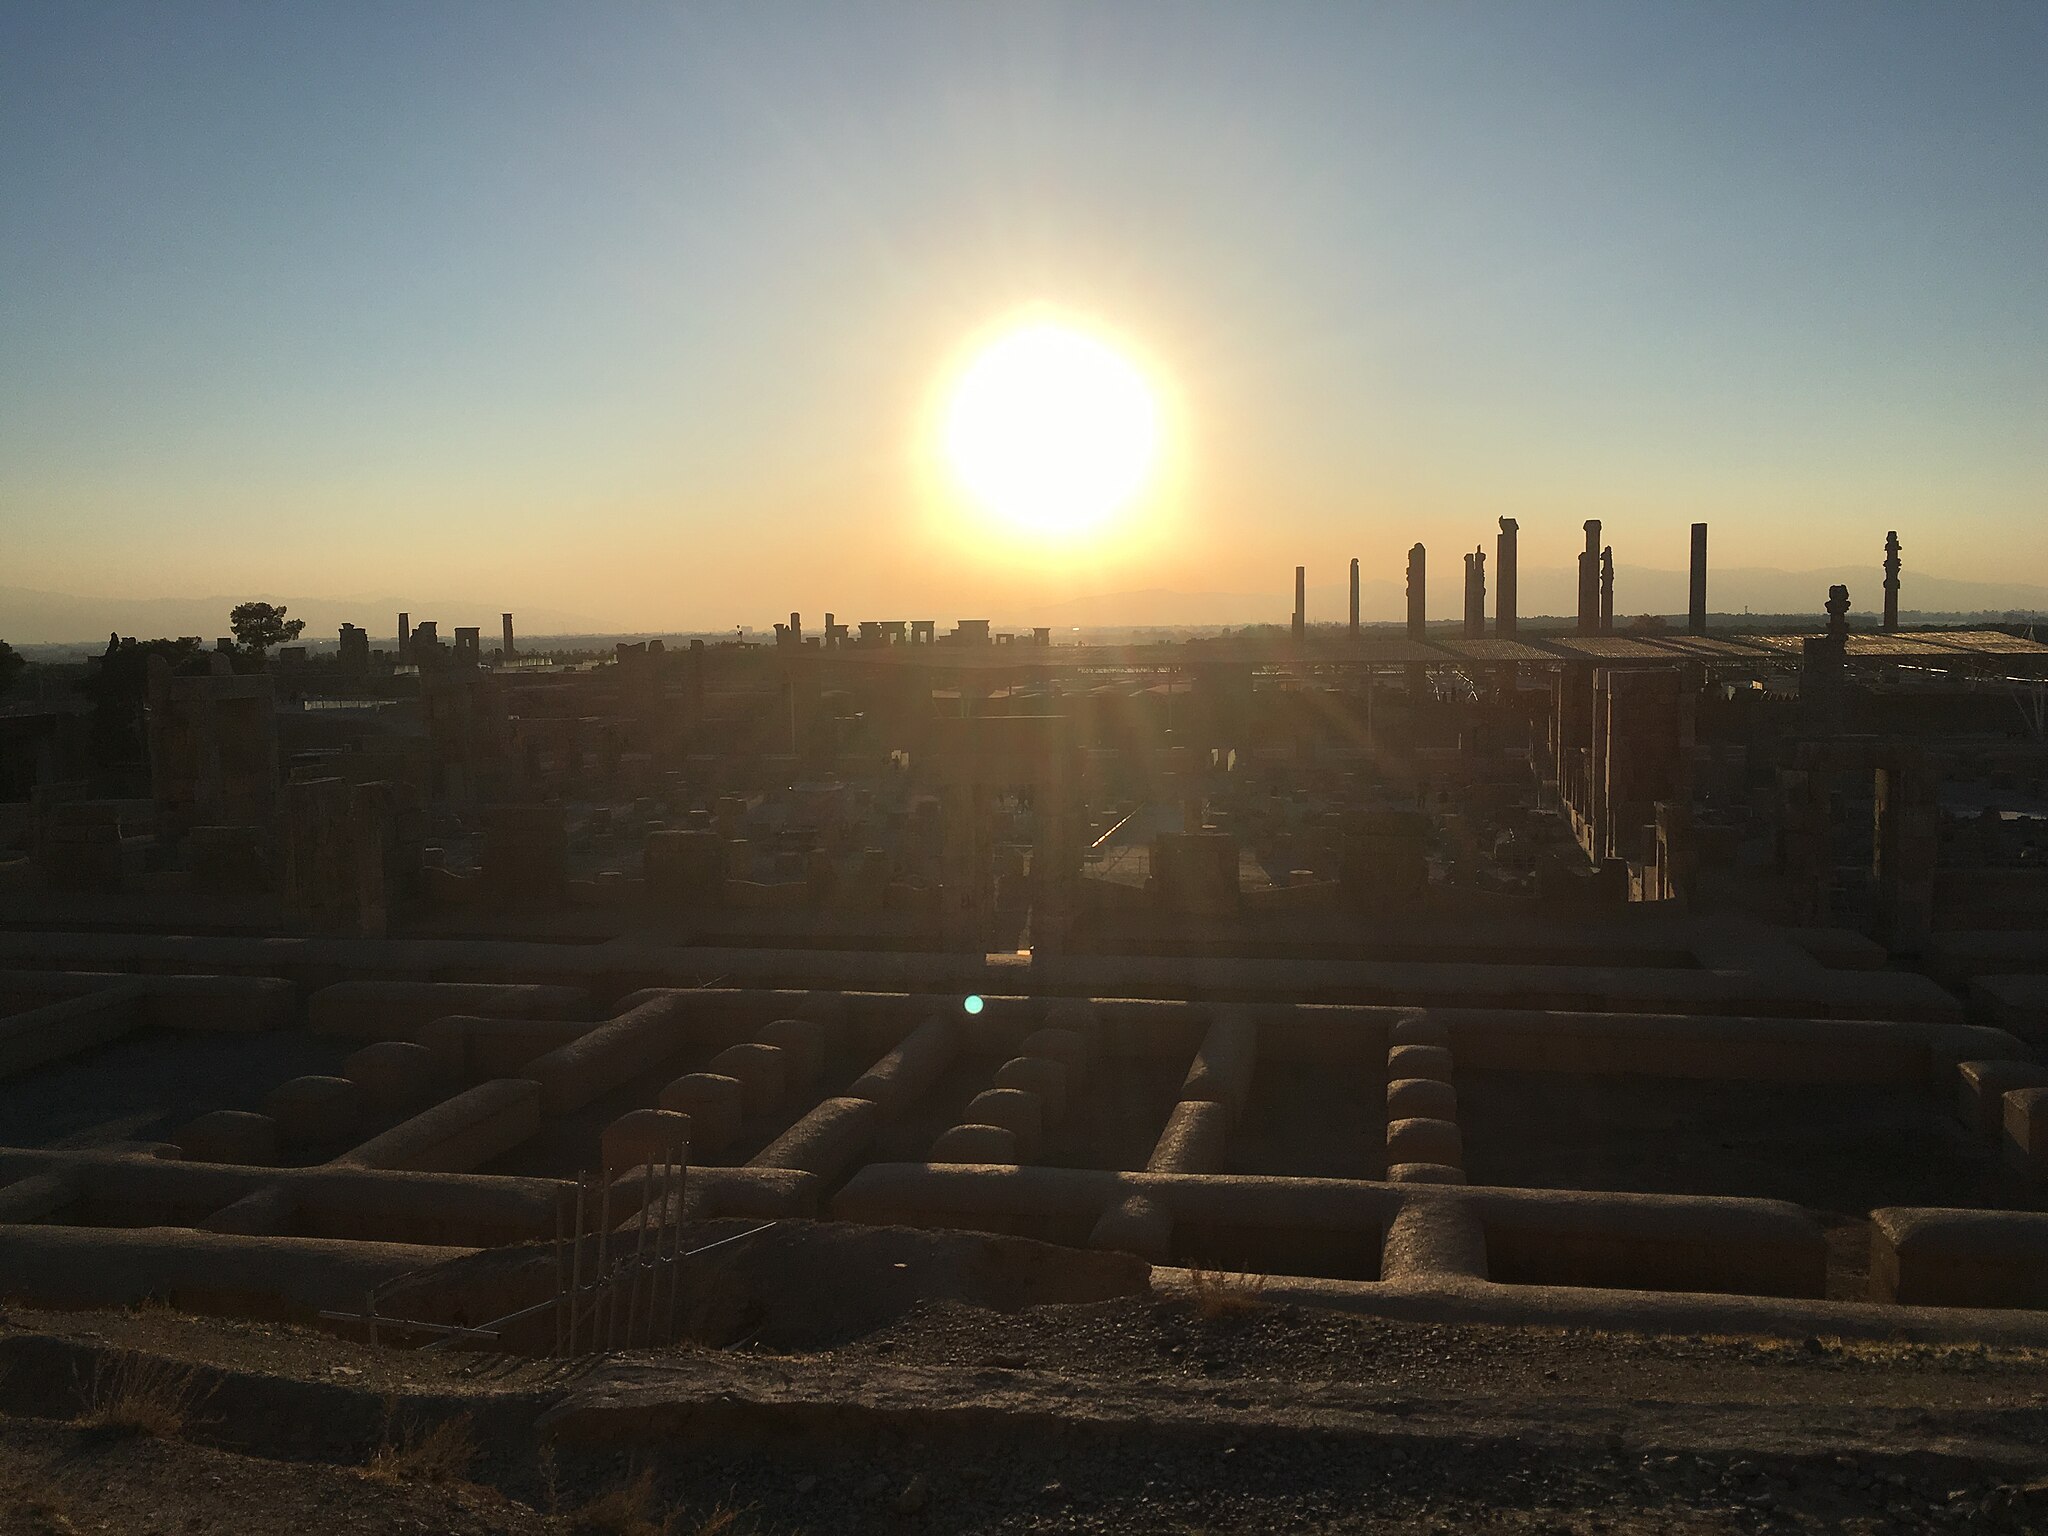
Title: Amazing persepolic
Date: 2017-12-05 16:21:06
Categories: Images from Wiki Loves Monuments 2018, Self-published work, Cultural heritage monuments in Iran with known IDs, Sunsets of Persepolis, Uploaded via Campaign:wlm-ir, Images from Wiki Loves Monuments in Marvdasht, Iran photographs taken on 2017-12-05, Images from Wiki Loves Monuments 2018 in Iran